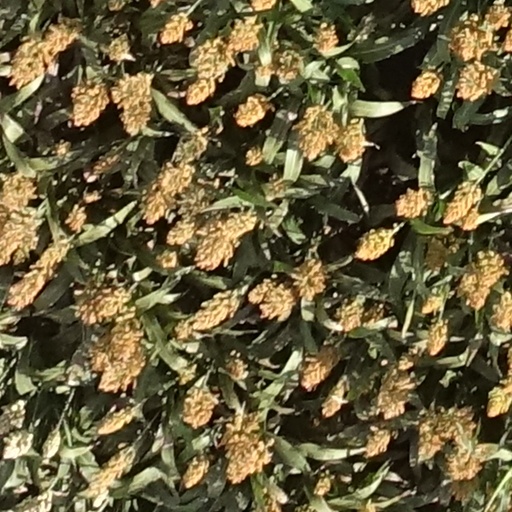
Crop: sorghum